Bulcsú (chieftain)

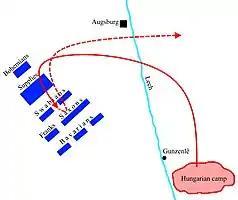
Map of the battle

The 11th-century chronicler John Skylitzes' narrates in his "Synopsis of Histories" that Bulcsú converted to Christianity while stayed in Constantinople. During a ceremony with great pomp, Bulcsú was christened at the Baptistry in Hagia Sophia by Emperor Constantine VII and Theophylact Lekapenos, the Ecumenical Patriarch of Constantinople. In addition, Bulcsú was ceremonially granted the title of patrician ("patrikios") in the Chrysotriklinos, or Golden Reception Hall, by the emperor, who also became his godfather during his baptism. One of the images of the 12th-century "Madrid Skylitzes", an illustrated variant of Skylitzes' chronicle depicts a naked Bulcsú sitting in the baptismal font, on his left are Byzantine bishops, including the patriarch, who holds his hand above the head of the newly converted chieftain. To Bulcsú's right, the emperor stands with a towel in his hand, waiting to dry the man immersed in the water of the cross. John Zonaras, who, among others, extracted Skylitzes' chronicle, also mentions that – merging the two legations occurred in 948 and 952 – Bulcsú and Gyula II "came to the emperor, and both of them partook of the divine bath of rebirth, and were initiated into the sacred mysteries of our religion". An Old Slavic narration, the 15th-century "Povesti o latinech" ("Narration about the Latins") and the "Nikon Chronicle" also confirm that "two princes [i.e. Bulcsú and Gyula II] of the Peons [Hungarians], by divine inspiration, along with all their warriors, immediately decided to go as far as the city of Constantine with complete humility and love, hoping to receive holy baptism and the word of divine wisdom, for which they were found worthy. And having received baptism and [accepting] the gospel of Christ, they returned home".